Milton, Wisconsin

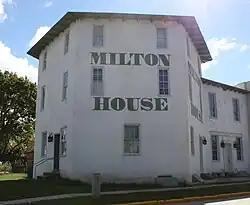
Milton House

The city was formed as a result of the 1967 merger of the villages of Milton and Milton Junction. In November of that year, ballots were cast by 1,093 voters from both villages (Milton: 515 to 47 in favor of the merge; Milton Junction: 322 to 201 in favor of the merge), and the referendum to merge the two was approved by 77%.